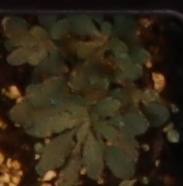
Label: Horseweed